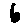
Label: 6